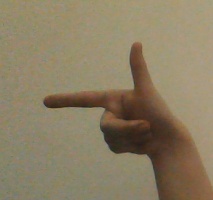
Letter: yaa